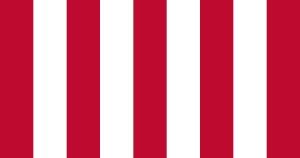
Le Stamp Act Congress est la réunion des délégués des colonies américaines, pendant la crise du Stamp Act, qui opposa les colons aux autorités britanniques en 1765.
L'histoire de la ville de New York s'échelonne sur plusieurs siècles et commence, bien avant l'arrivée des premiers colons dans ce qui est maintenant Manhattan, avec l'occupation par les populations amérindiennes. Les tractations qui mènent New York à sa configuration actuelle, une division en cinq arrondissements : Manhattan, Queens, Brooklyn, le Bronx et Staten Island, ne remontent qu'à la toute fin du XIXᵉ siècle et à la première moitié du XXᵉ siècle. Avant cette consolidation, la ville qui connaît de nombreuses crises, est le théâtre de divers conflits, mais réussit tout de même à gagner progressivement en importance, au point de constituer aujourd'hui la plus grande ville des États-Unis et l'une des métropoles les plus importantes et les plus dynamiques du monde, démographiquement mais aussi en tant que centre décisionnel de premier plan et de capitale mondiale de la finance et de la Bourse.